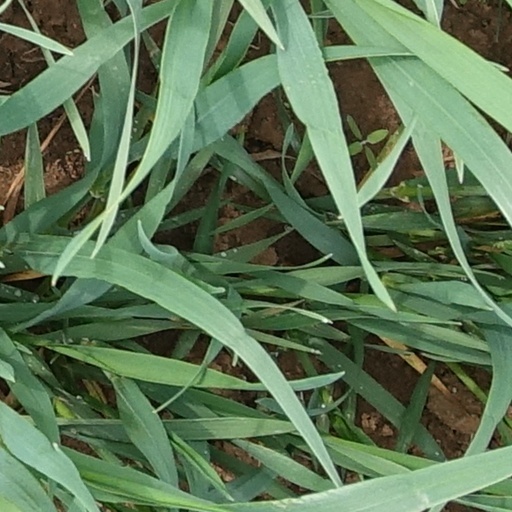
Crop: wheat